List of authors banned in Nazi Germany

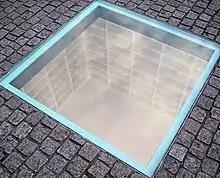
A memorial on Bebelplatz, site of a Nazi book burning in May 1933. Empty shelves are visible through a window in the pavement.

This list includes both authors whose entire literary production was officially banned in Nazi Germany and authors who were only partially banned. These authors are from the prohibitions lists in Nazi Germany and come from the following lists and others: